Egyptian Armed Forces

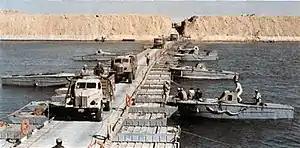
Egyptian military vehicles crossing the Suez Canal over one of the bridgeheads during Operation Badr.

At the onset of the World War II, Egypt's military capacity remained limited. Following the Italian invasion of western Egypt in 1940, Egypt broke relations with the Axis powers and increasingly aligned itself with British military operations. While Egypt's forces were not the primary combatants, they contributed to British-led operations, including in the Western Desert campaign. Axis forces under General Erwin Rommel made temporary advances into Egyptian territory before being repelled at the Second Battle of El Alamein.